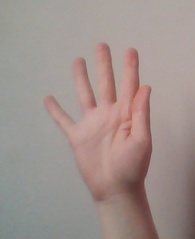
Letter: sheen